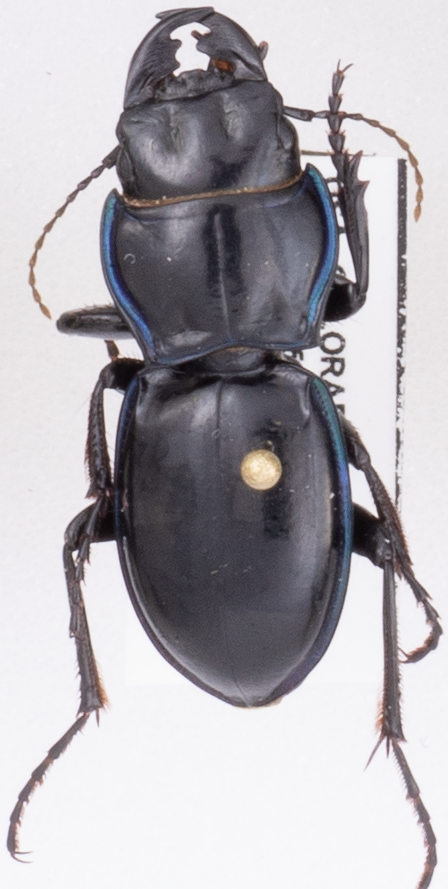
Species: Pasimachus elongatus
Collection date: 2021-07-14 04:00:00
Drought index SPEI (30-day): -0.24
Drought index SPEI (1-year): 0.1
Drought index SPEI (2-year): -0.62